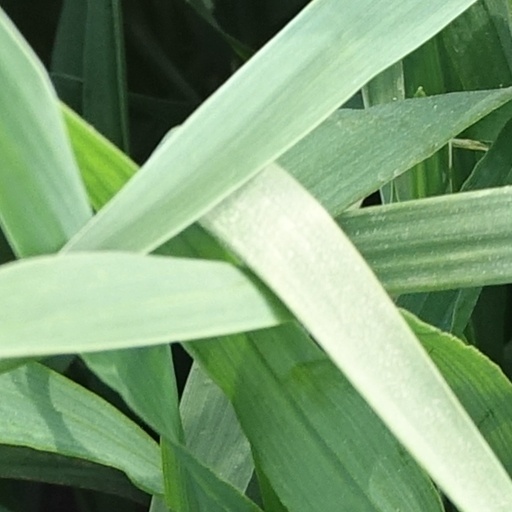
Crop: wheat